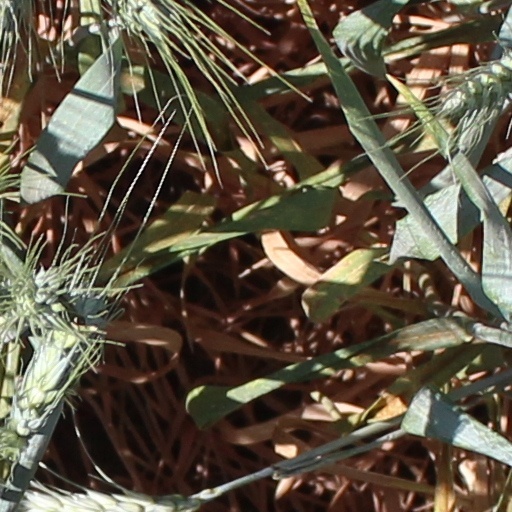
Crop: wheat